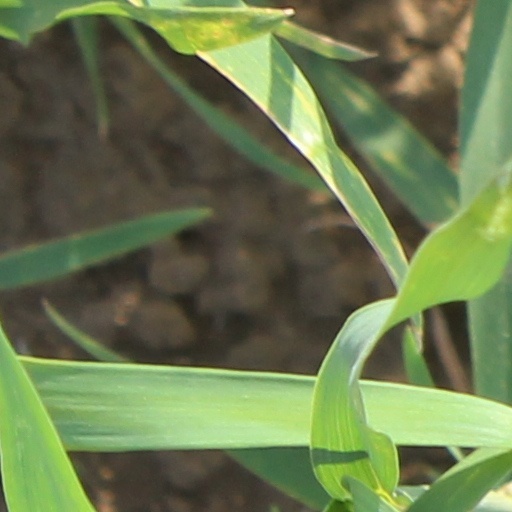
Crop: wheat